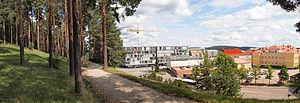
Harju, anciennement Syrjänharju ou Jyväsharju est une colline de Jyväskylä en Finlande.